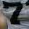
Number: 7